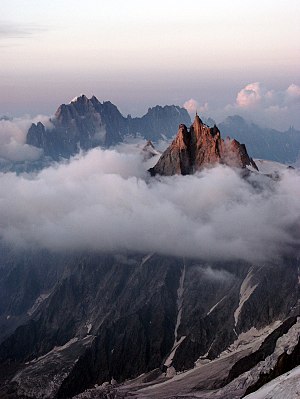
Aiguille du Midi
Aiguille-du-Midi
"Aiguille du Midi er en bjergtinde i Mont Blanc-massivet i De franske Alper med en højde på 3.842 m.o.h. Bjergtindens navn Aiguille du Midi kan oversættes til ""Middags-nålen"". Navnet har den fået fordi solen er direkte over tinden ved middagstid, når man betragter den fra Chamonix i Arve-dalen.